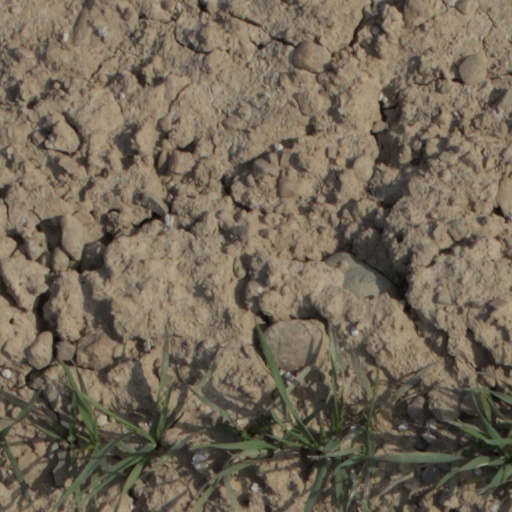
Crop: wheat